Wildlife of Japan

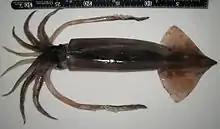
Japanese flying squid

Japan has around 300 kinds of butterflies including several of the mainly tropical milkweed butterflies in the Ryukyu Islands. There are around 190 dragonflies including the primitive "Epiophlebia superstes". Other well-known insects in Japan include cicadas, crickets, Asian giant hornet and fireflies. Firefly viewing is a popular tourist attraction in some areas.